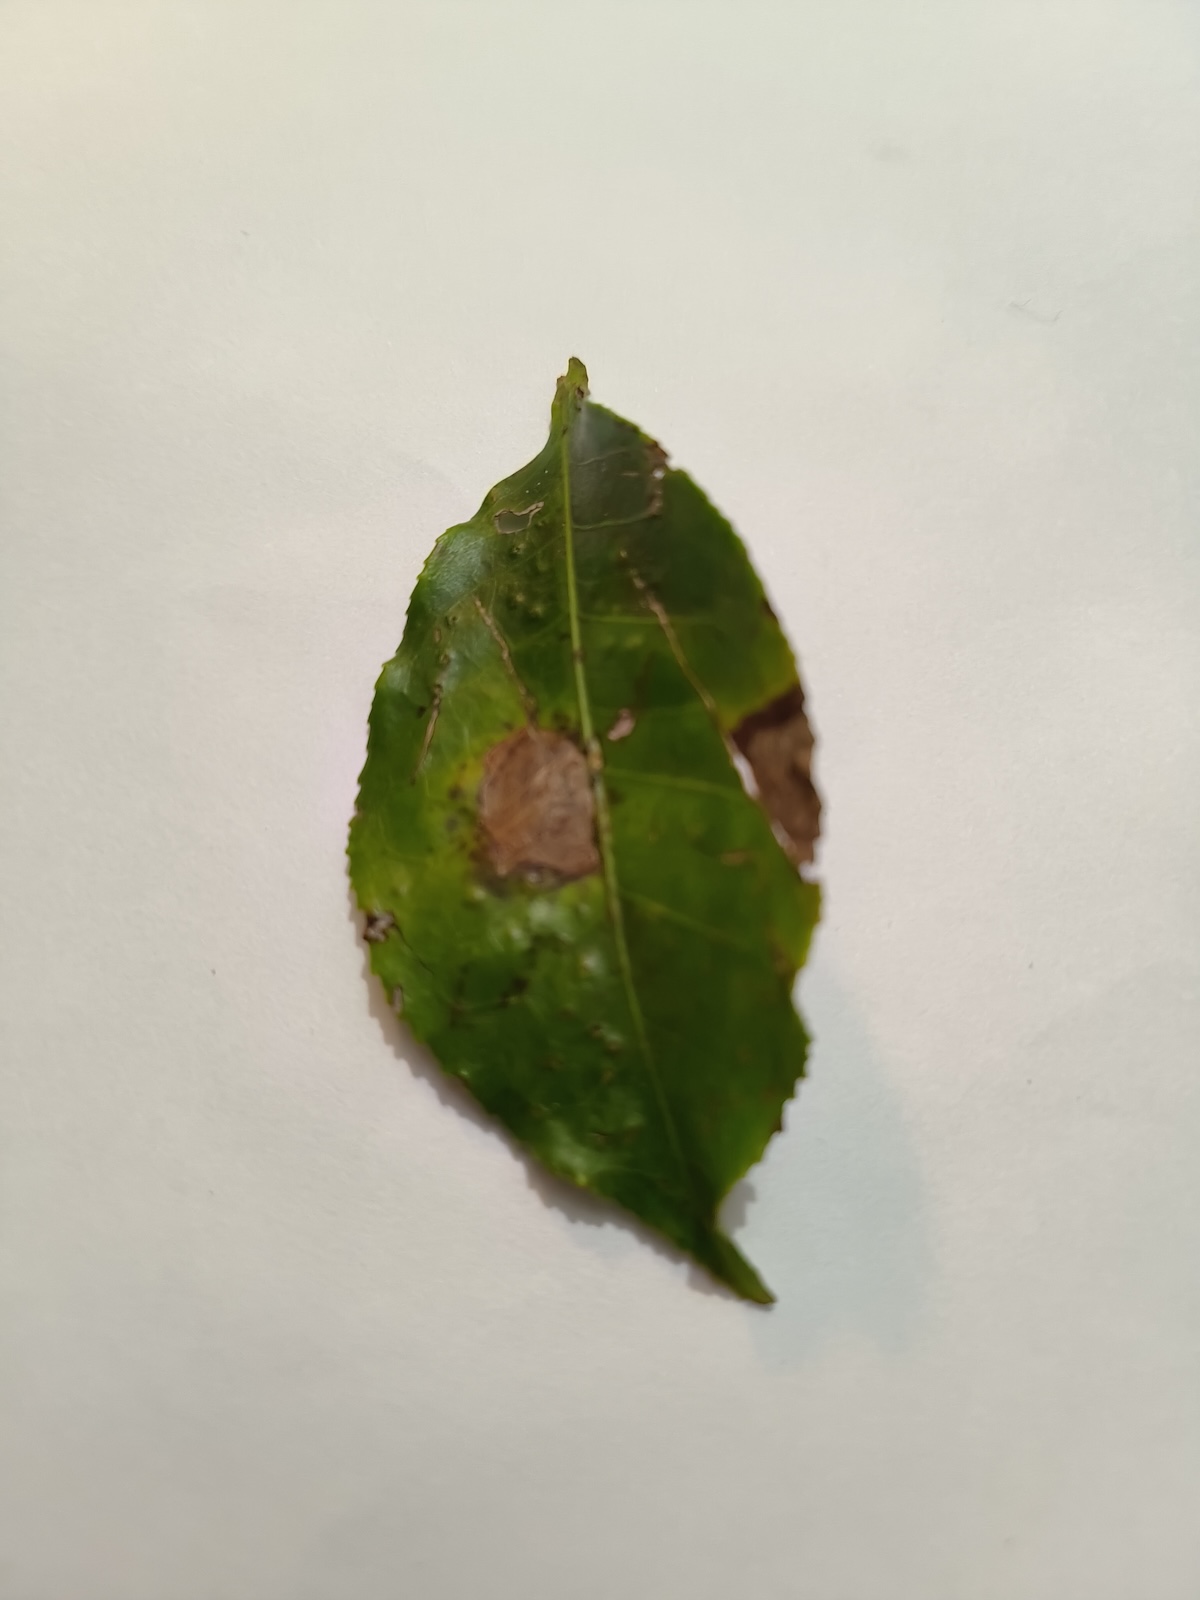
Label: Gray Blight